Ivan Snegarov

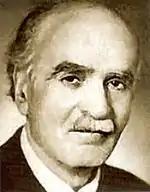
Ivan Snegarov

Ivan Yonchev Snegarov (Bulgarian: Иван Йончев Снегаров; October 12, 1883, Ohrid, Ottoman Empire — March 1, 1971, Sofia) was a Bulgarian historian and archivist.